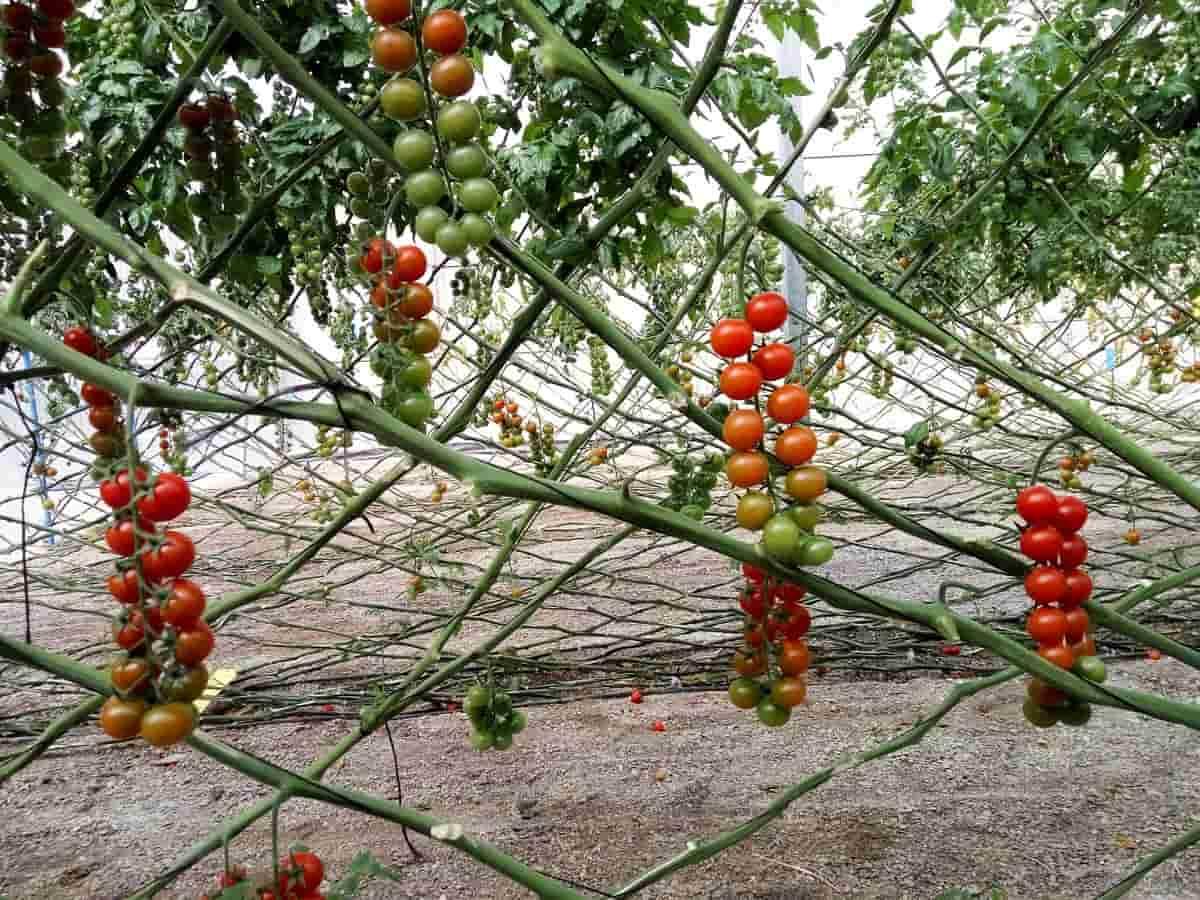
Mazingira ya shambani, yenye nyanya nyekundu zilizoiva pamoja na kijani ambazo hazijaiva, zikiwa zinaning'inia kwenye matawi ya miti mirefu.